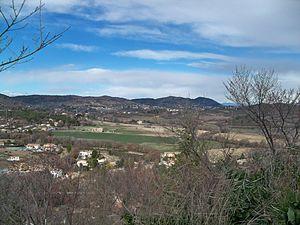
paysage vue de Pierrevert
Pierrevert est une commune française située dans le département des Alpes-de-Haute-Provence, en région Provence-Alpes-Côte d'Azur.